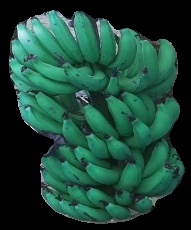
Variety: pachbale
Grade: grade3